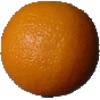
Label: Orange 1